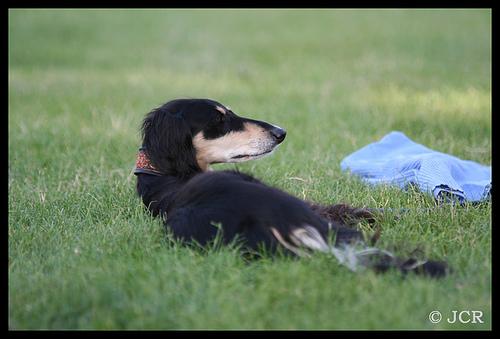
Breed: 206-n000051-Saluki